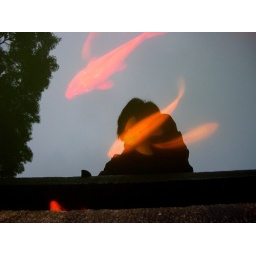
me, hanging out with fish under a bridge